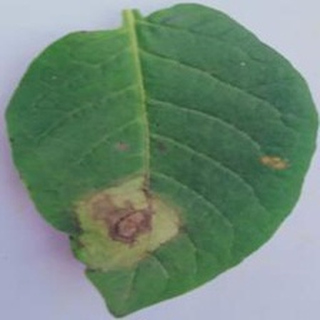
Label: potato_late_blight